Bruno Heller

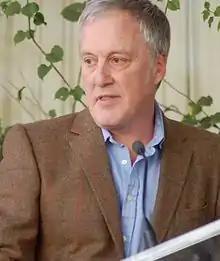
Bruno Heller at the Hollywood Walk of Fame in February 2013.

Bruno Heller (born 13 January 1960) is a British screenwriter, producer and director. He is known for creating the HBO television series "Rome", the CBS television series "The Mentalist", and the FOX television series "Gotham", based on the "Batman" franchise, co-creating the "Gotham" prequel television series "Pennyworth", based on the "Batman" and "V for Vendetta" franchises, for Epix and HBO Max.